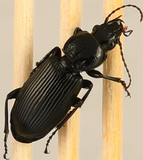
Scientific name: Pterostichus melanarius melanarius
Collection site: Steigerwaldt-Chequamegon NEON (STEI), plot STEI_004